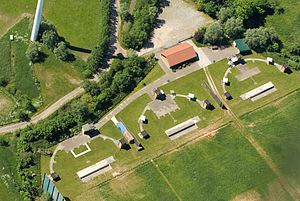
Skeetskydning
Område til skeetskydning, Cuxhaven Wilhelmshaven i Tyskland
Skeetskydning eller lerdueskydning er en disciplin inden for skydning, hvor man med et haglgevær skyder efter lerskiver, der af et mekanisk apparat slynges ud i luften med varierende vinkler. Skeetskydning er en olympisk disciplin, hvor man skyder fem serier à 25 skiver samt yderligree en serie på 25 skiver for de bedste.